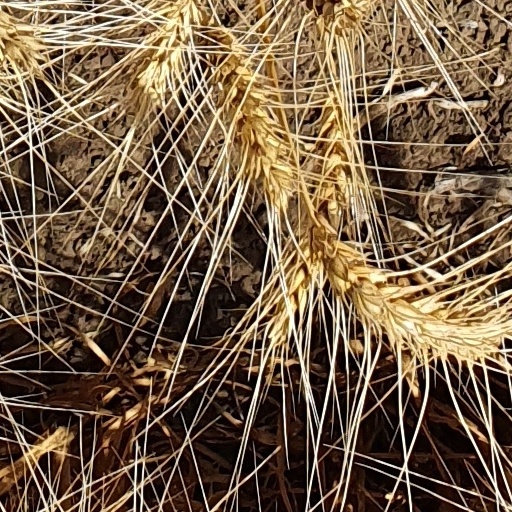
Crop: wheat